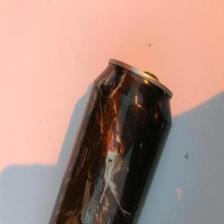
Label: cans